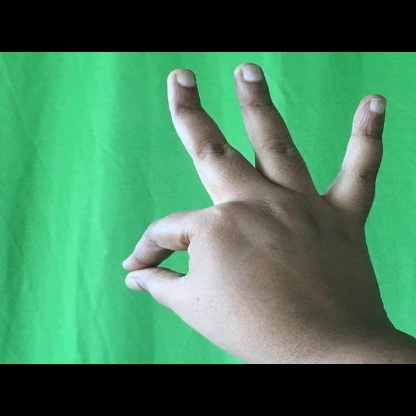
Mudra: Hamsasyam